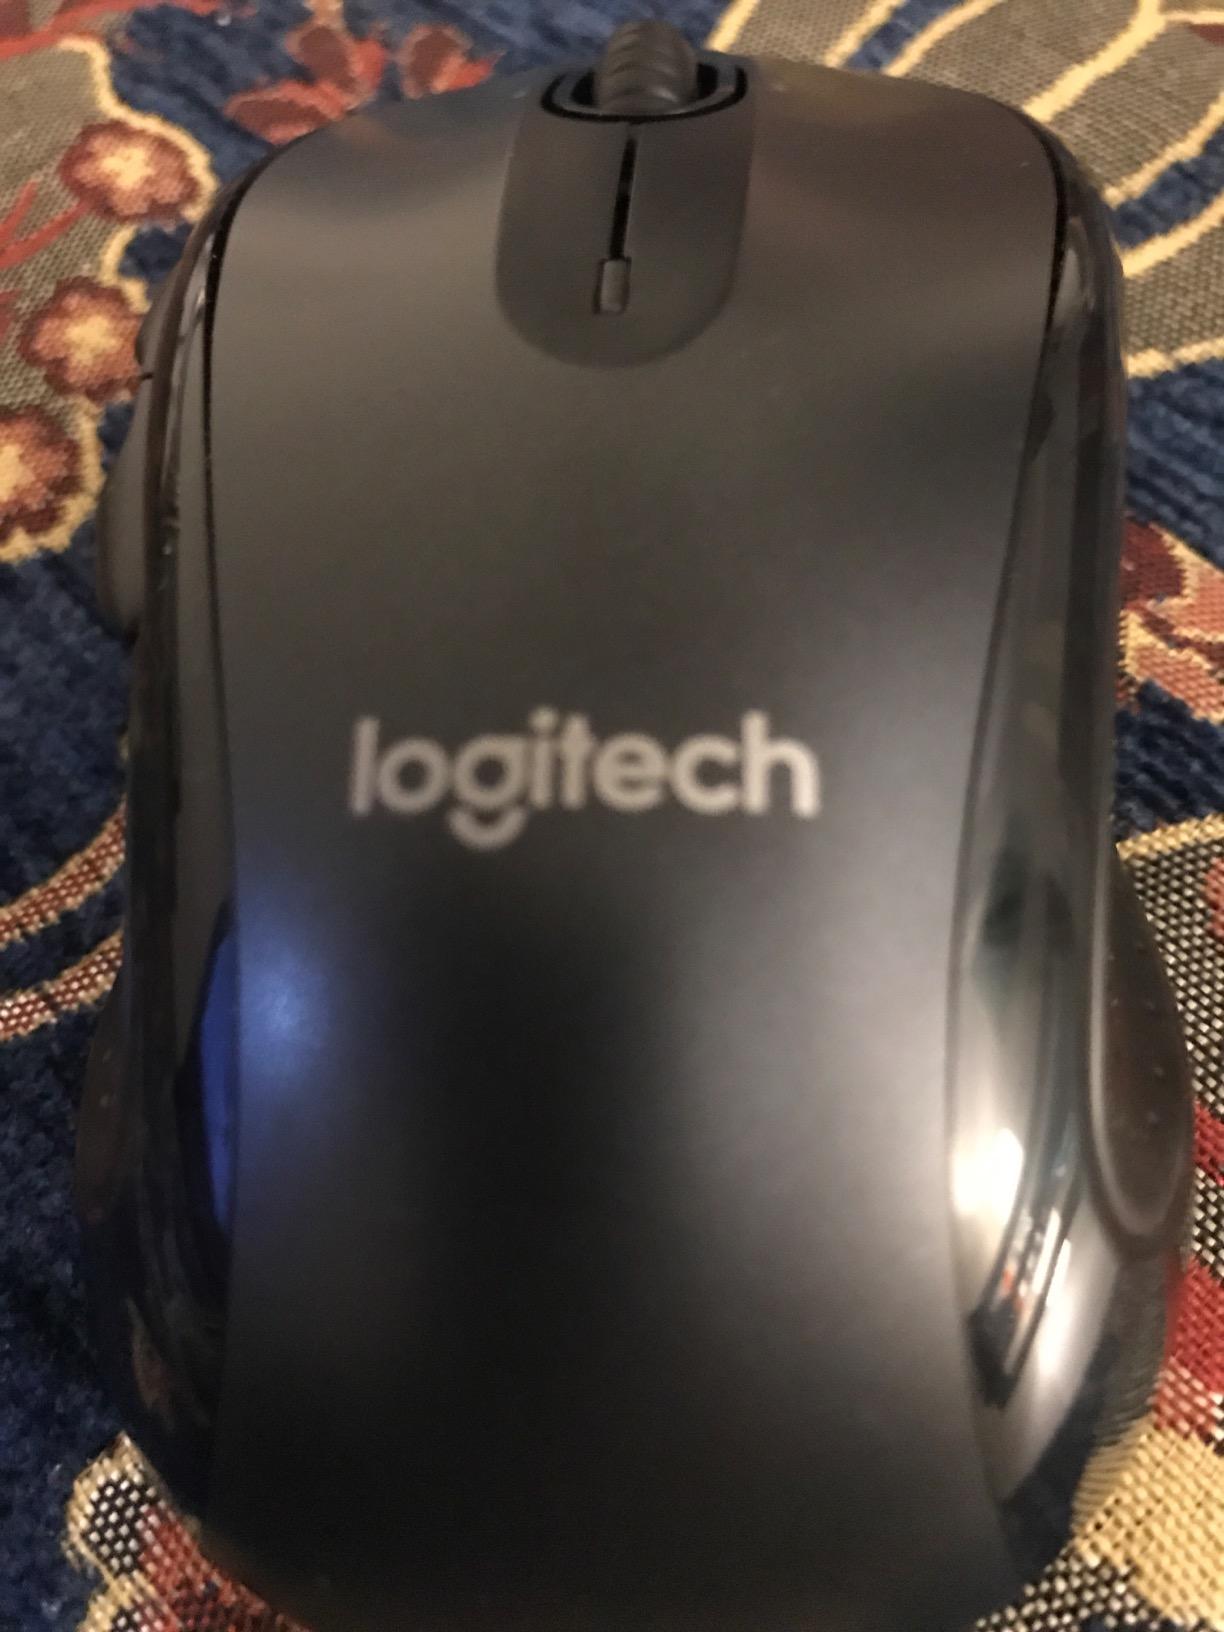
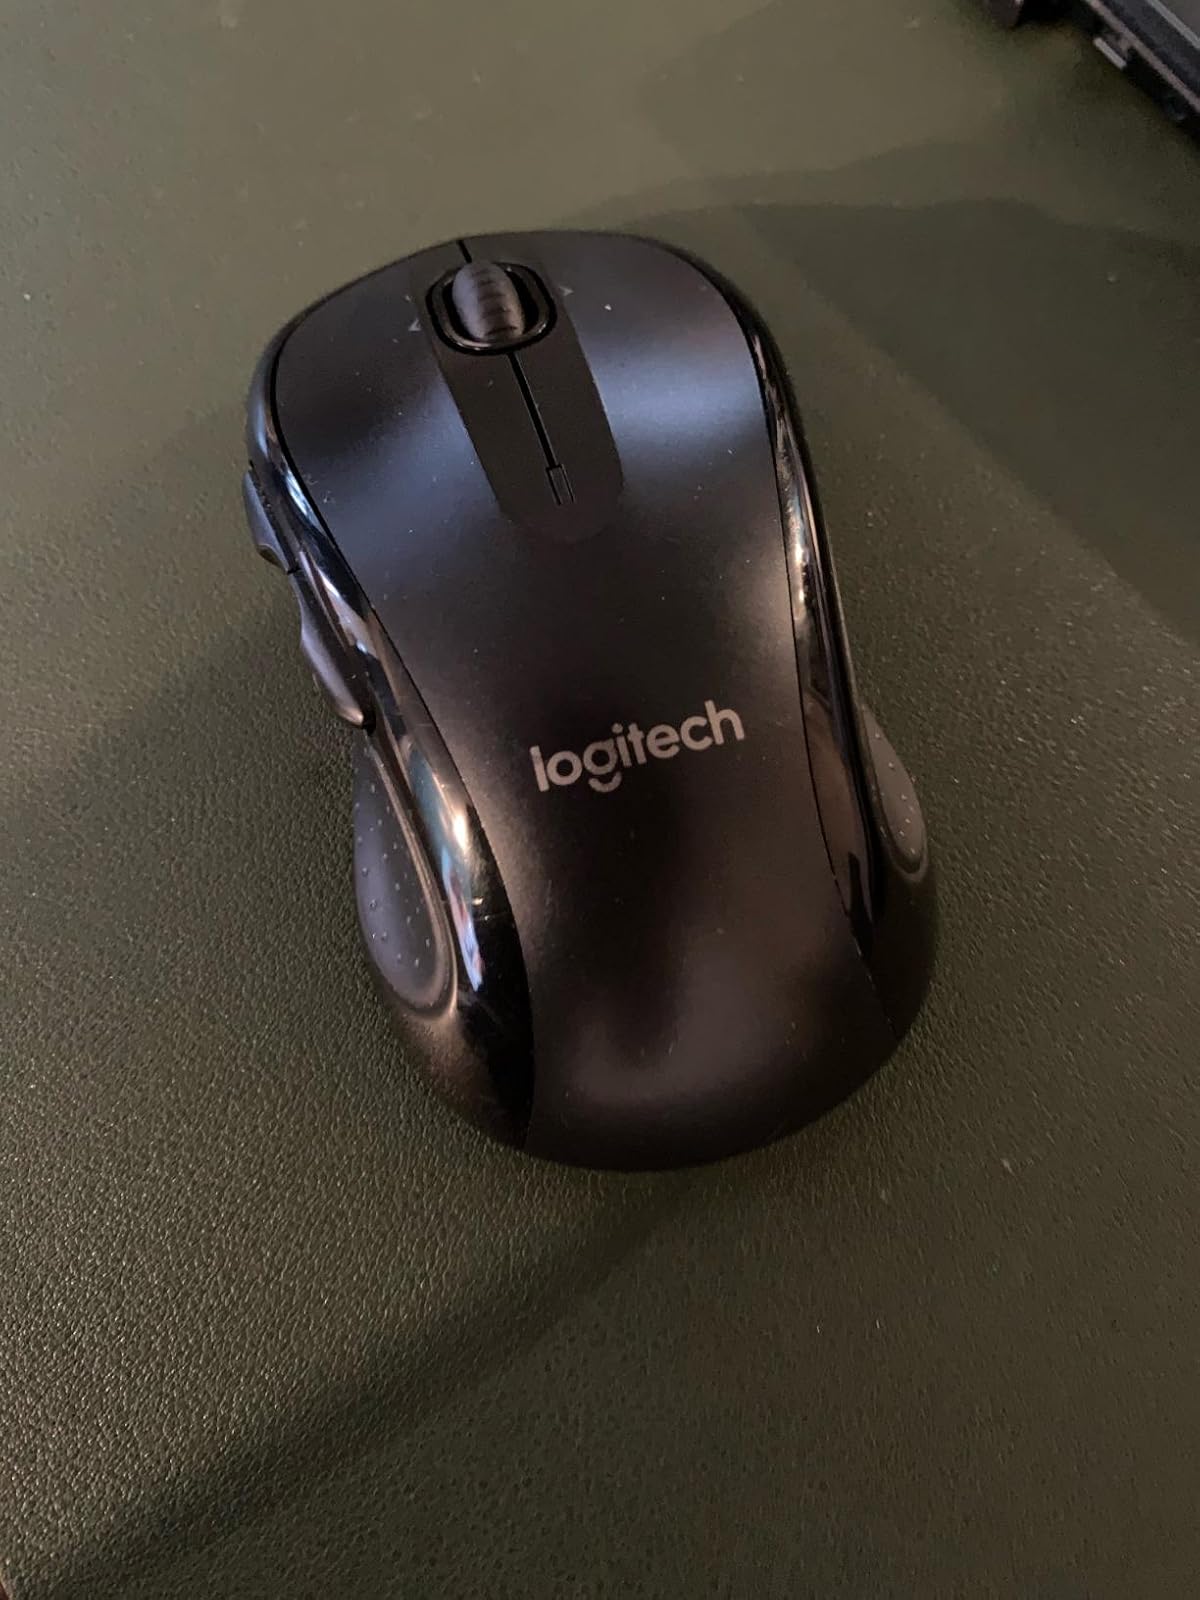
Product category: mouse
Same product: yes